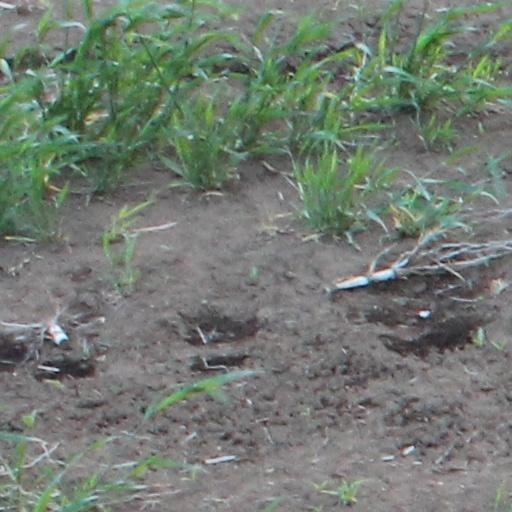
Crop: wheat